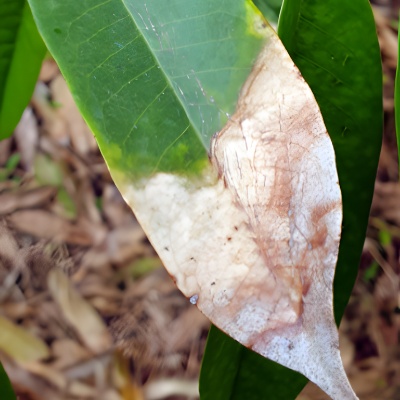
Label: Leaf_Blight